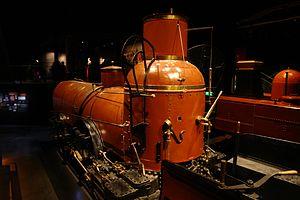
La Compagnie du chemin de fer d'Anvers à Gand par Saint-Nicolas et Lokeren est une société anonyme belge créée en 1845 pour reprendre la concession d'un chemin de fer reliant les villes d'Anvers et Gand, via Saint-Nicolas et Lokeren.